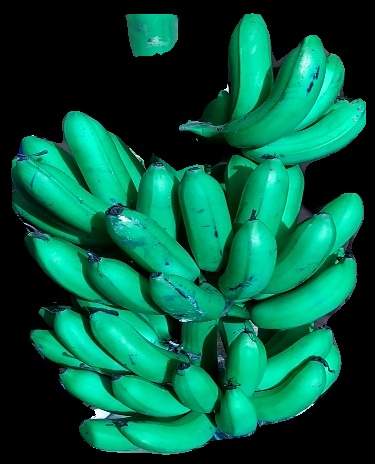
Variety: rasbale
Grade: grade1